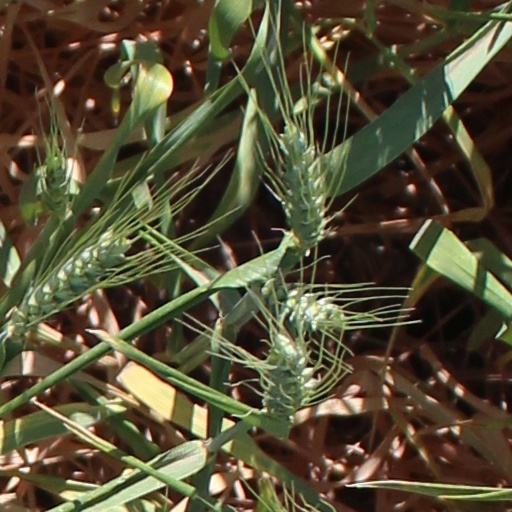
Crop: wheat